Law enforcement in Taiwan

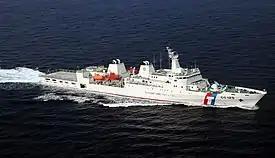
The 3,000-ton cutter "Kaohsiung"

ROCMP is responsible for enforcing military law, maintaining military discipline, providing manpower support for the civilian police force, performing combat duty in times of emergency, providing security for certain governmental facilities such as including the Presidential Office Building, and performing counter-terrorism and VIP protection operations. It is also responsible for the defense of Taipei, the capital city and political and financial center of the Republic of China.